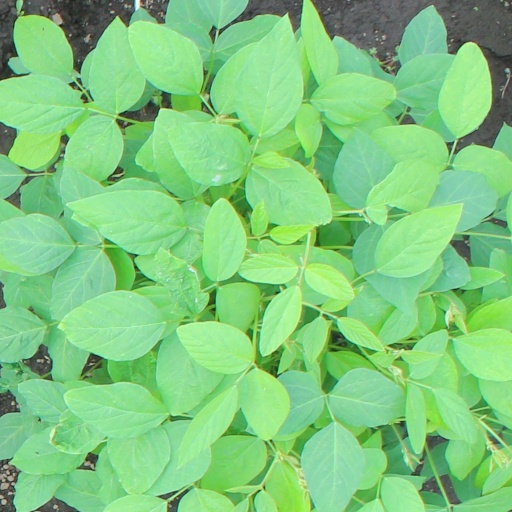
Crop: soybean